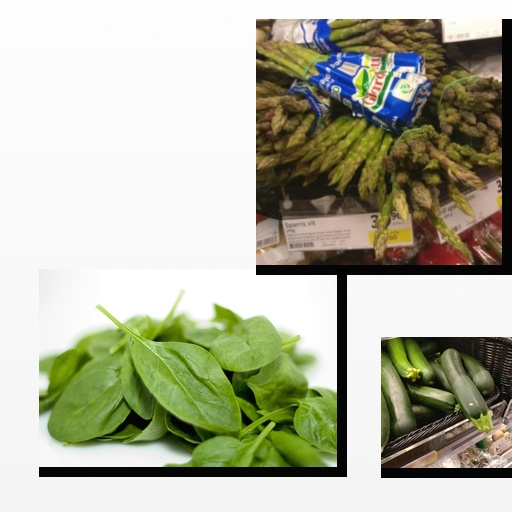
Food items: zucchini, spinach, asparagus